Northern Isles

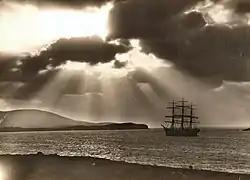
Full-rigged ship "Maella", of Oslo, in Bressay Sound circa January 1922

In the 14th century, Orkney and Shetland remained a Norwegian province, but Scottish influence was growing. Jon Haraldsson, who was murdered in Thurso in 1231, was the last of an unbroken line of Norse jarls, and thereafter the earls were Scots noblemen of the houses of Angus and St. Clair. In 1468 Shetland was pledged by Christian I, in his capacity as King of Norway, as security against the payment of the dowry of his daughter Margaret, betrothed to James III of Scotland. As the money was never paid, the connection with the crown of Scotland became permanent. In 1470 William Sinclair, 1st Earl of Caithness ceded his title to James III and the following year the Northern Isles were directly annexed to Scotland.